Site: brandenburg
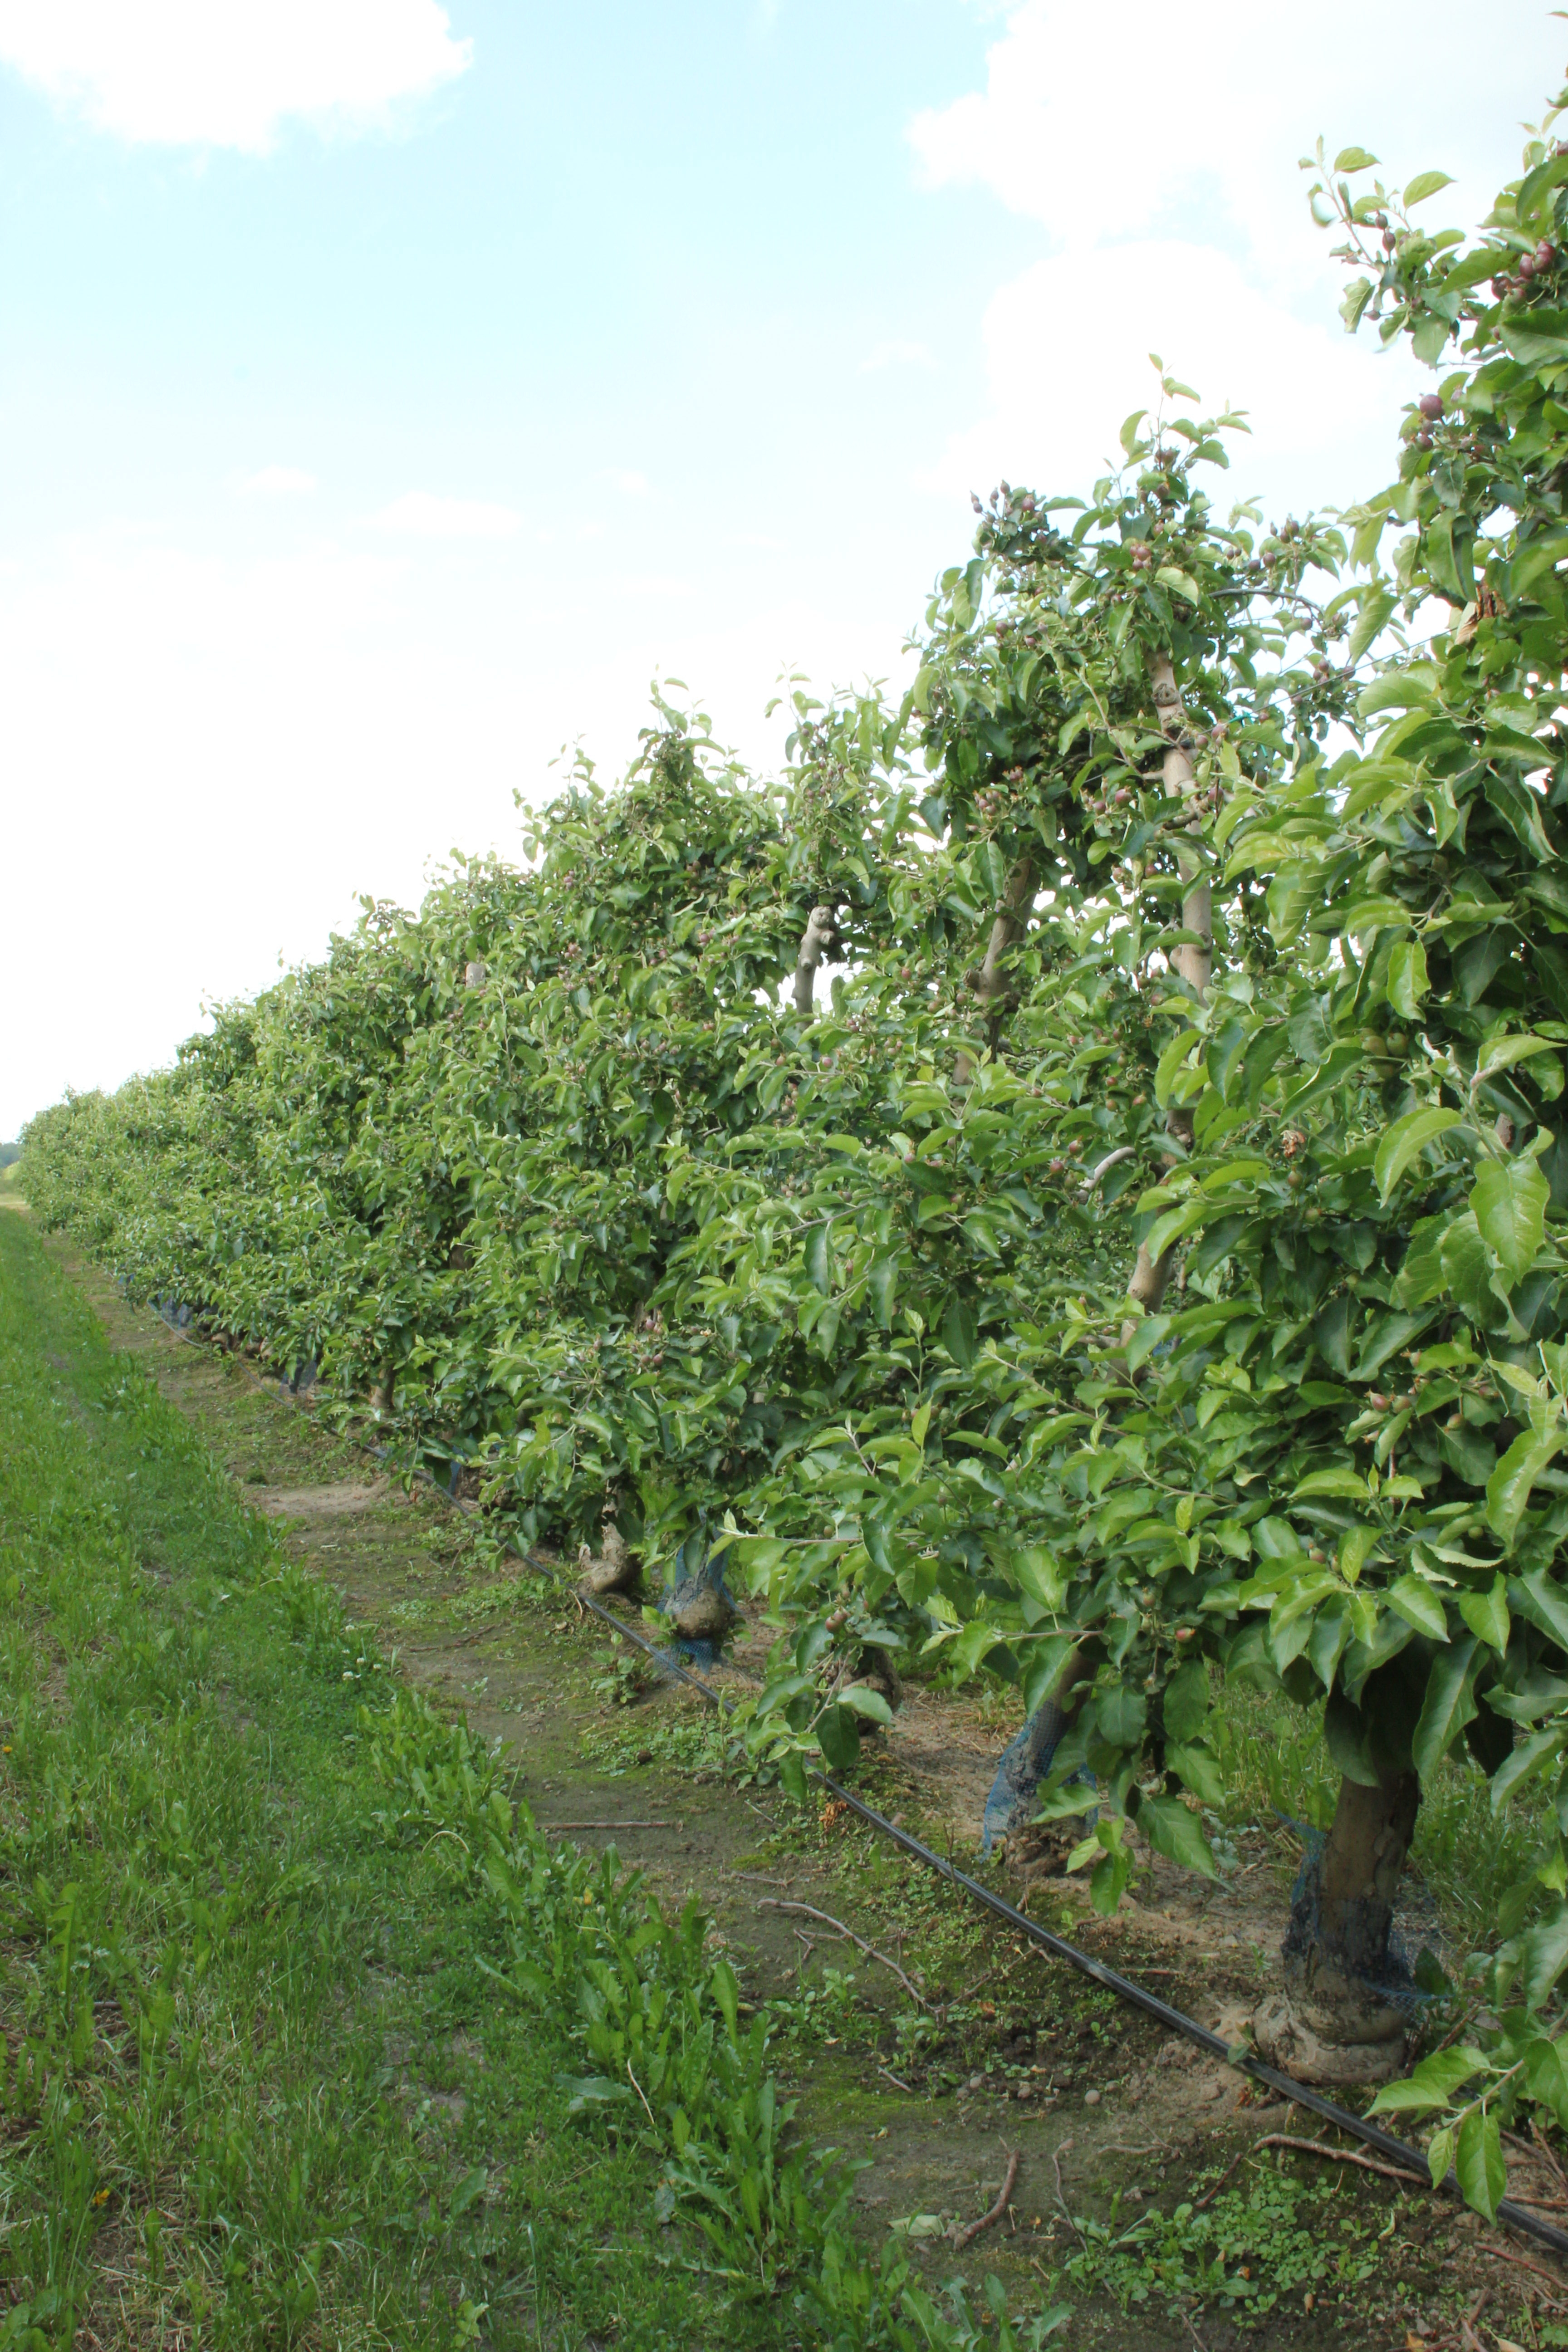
Growth stage (BBCH 72): Development of fruit